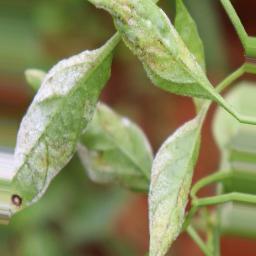
Label: powdery mildew